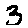
Label: 3